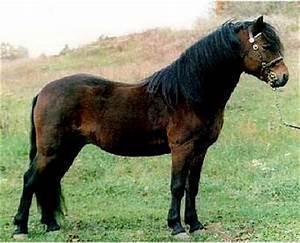
horse